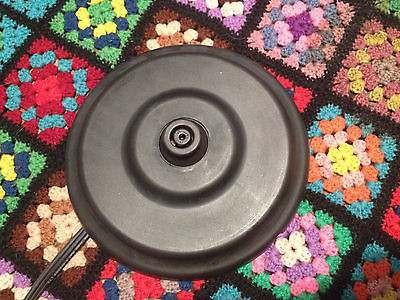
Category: kettle